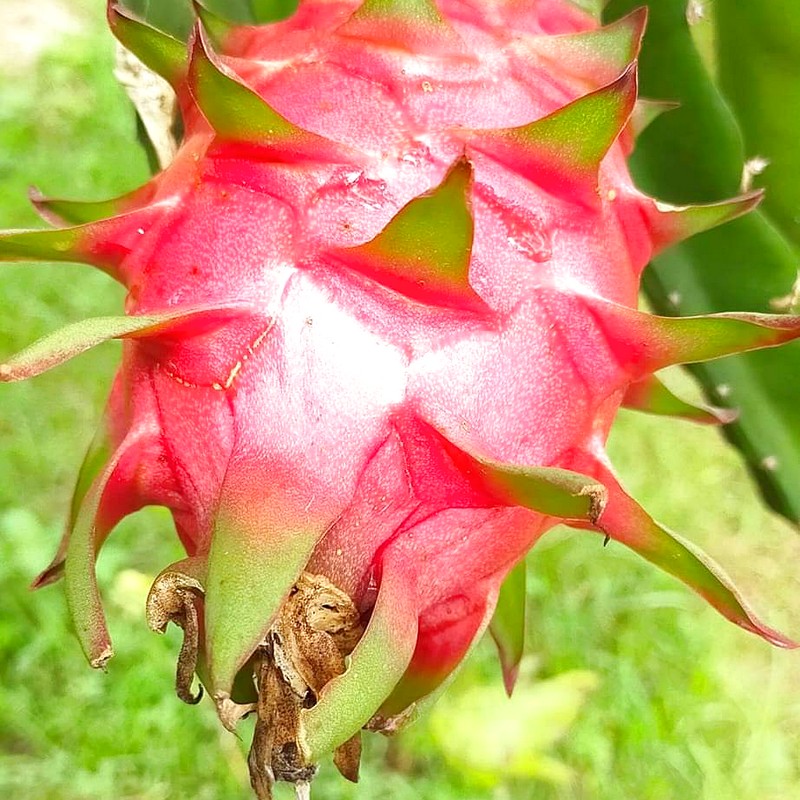
Label: Mature Dragon Fruit